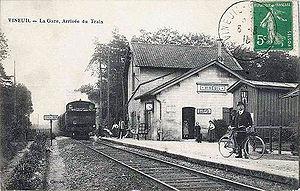
La halte de Vineuil, arrivée du train. Ligne Chantilly-Gouvieux - Crépy-en-Valois, à Vineuil-Saint-Firmin, Oise, France.
La ligne de Chantilly - Gouvieux à Crépy-en-Valois est une ligne ferroviaire française, d'une longueur de 35,1 kilomètres, qui reliait Chantilly à Crépy-en-Valois dans le département de l'Oise, en Picardie.